Daichi Sokei

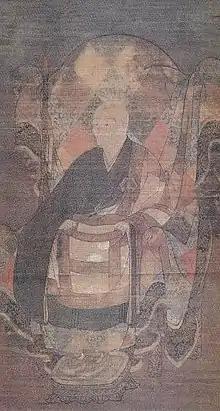
Painting on silk of Daichi Sokei dating from the Muromachi Period; from the temple Kakurinji in Kanazawa and now held at the Ishikawa Prefectural Museum of Art

(1290–1366) was a Japanese Sōtō Zen monk famous for his Buddhist poetry who lived during the late Kamakura period and early Muromachi period. According to Steven Heine, a Buddhist studies professor, "Daichi is unique in being considered one of the great medieval Zen poets during an era when Rinzai monks, who were mainly located in Kyoto or Kamakura, clearly dominated the composition of verse."